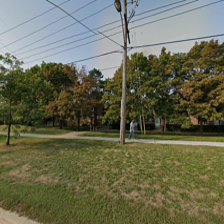
Label: streetView